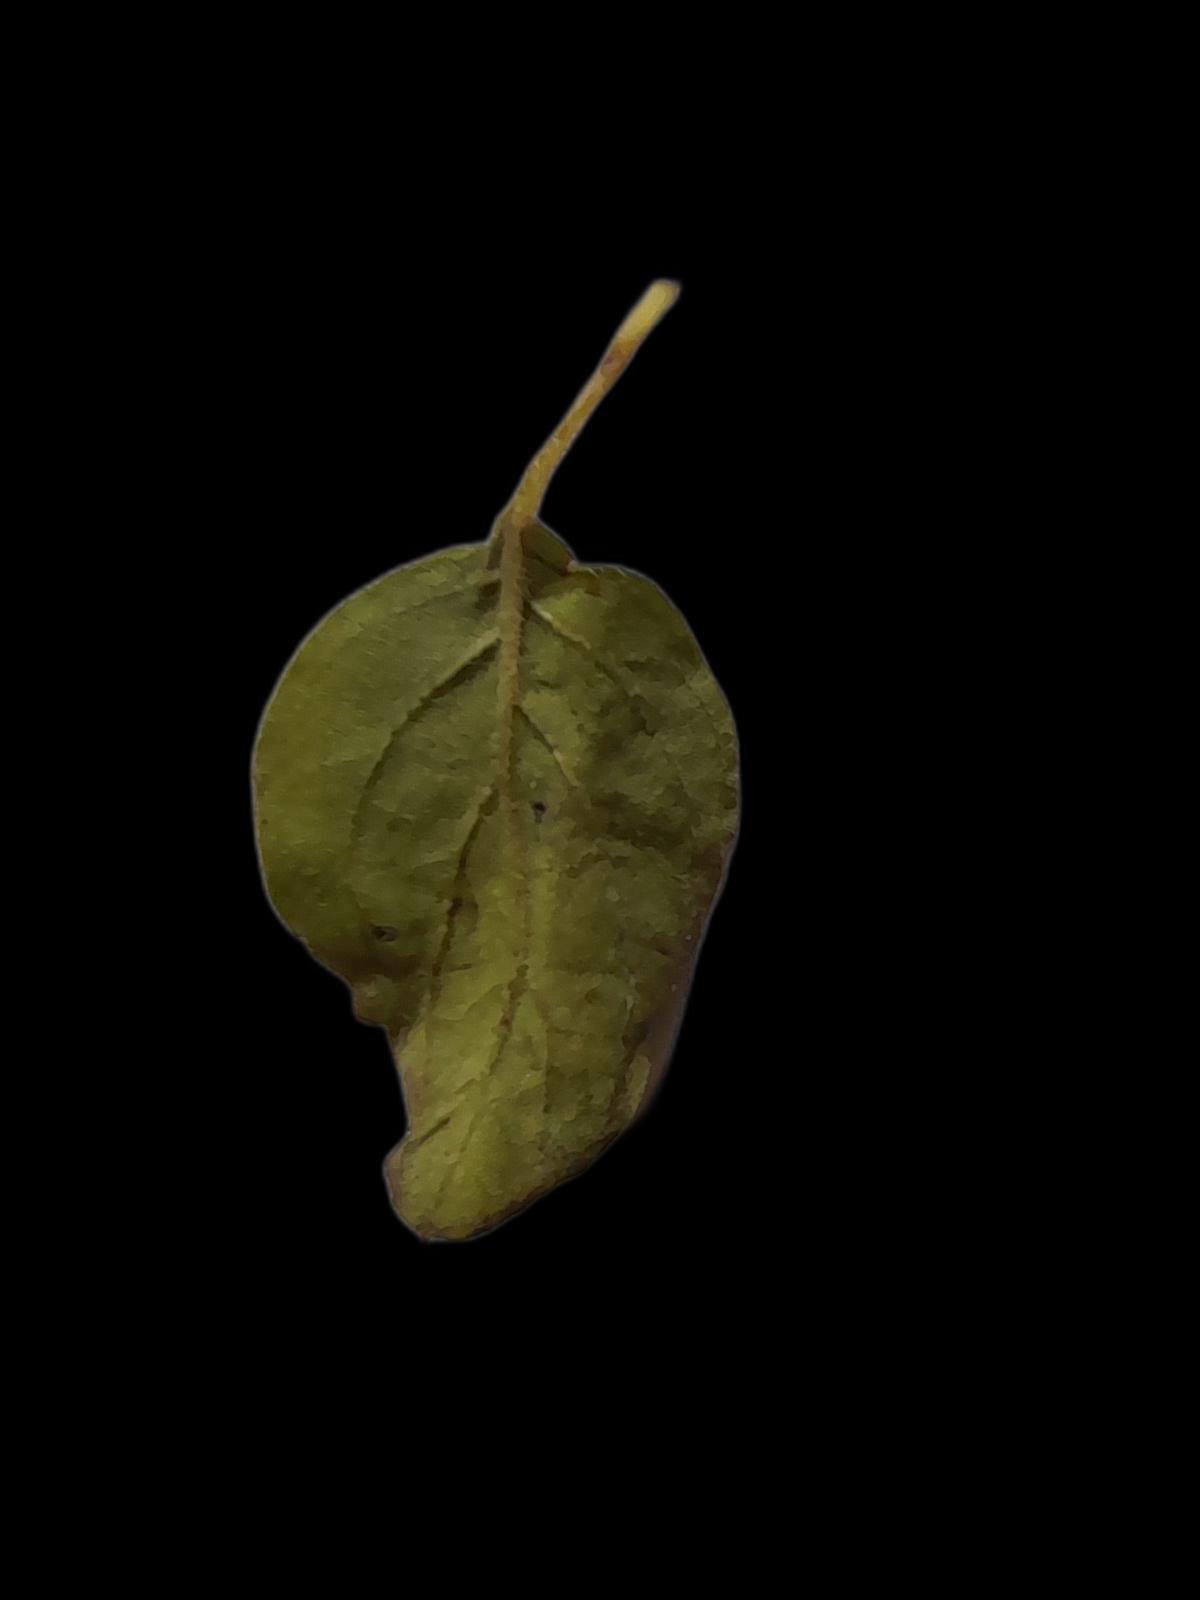
Plant: Tulsi